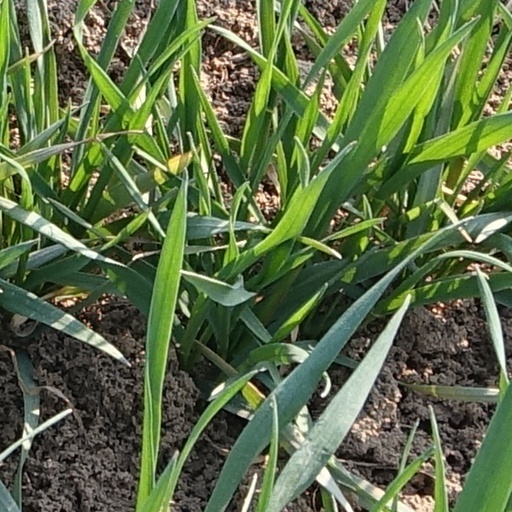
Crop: wheat